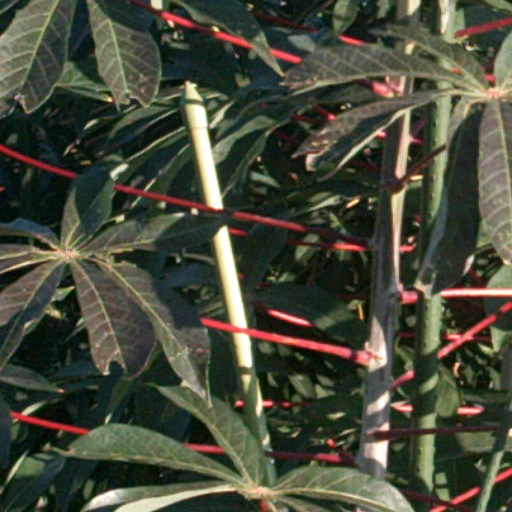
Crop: cassava